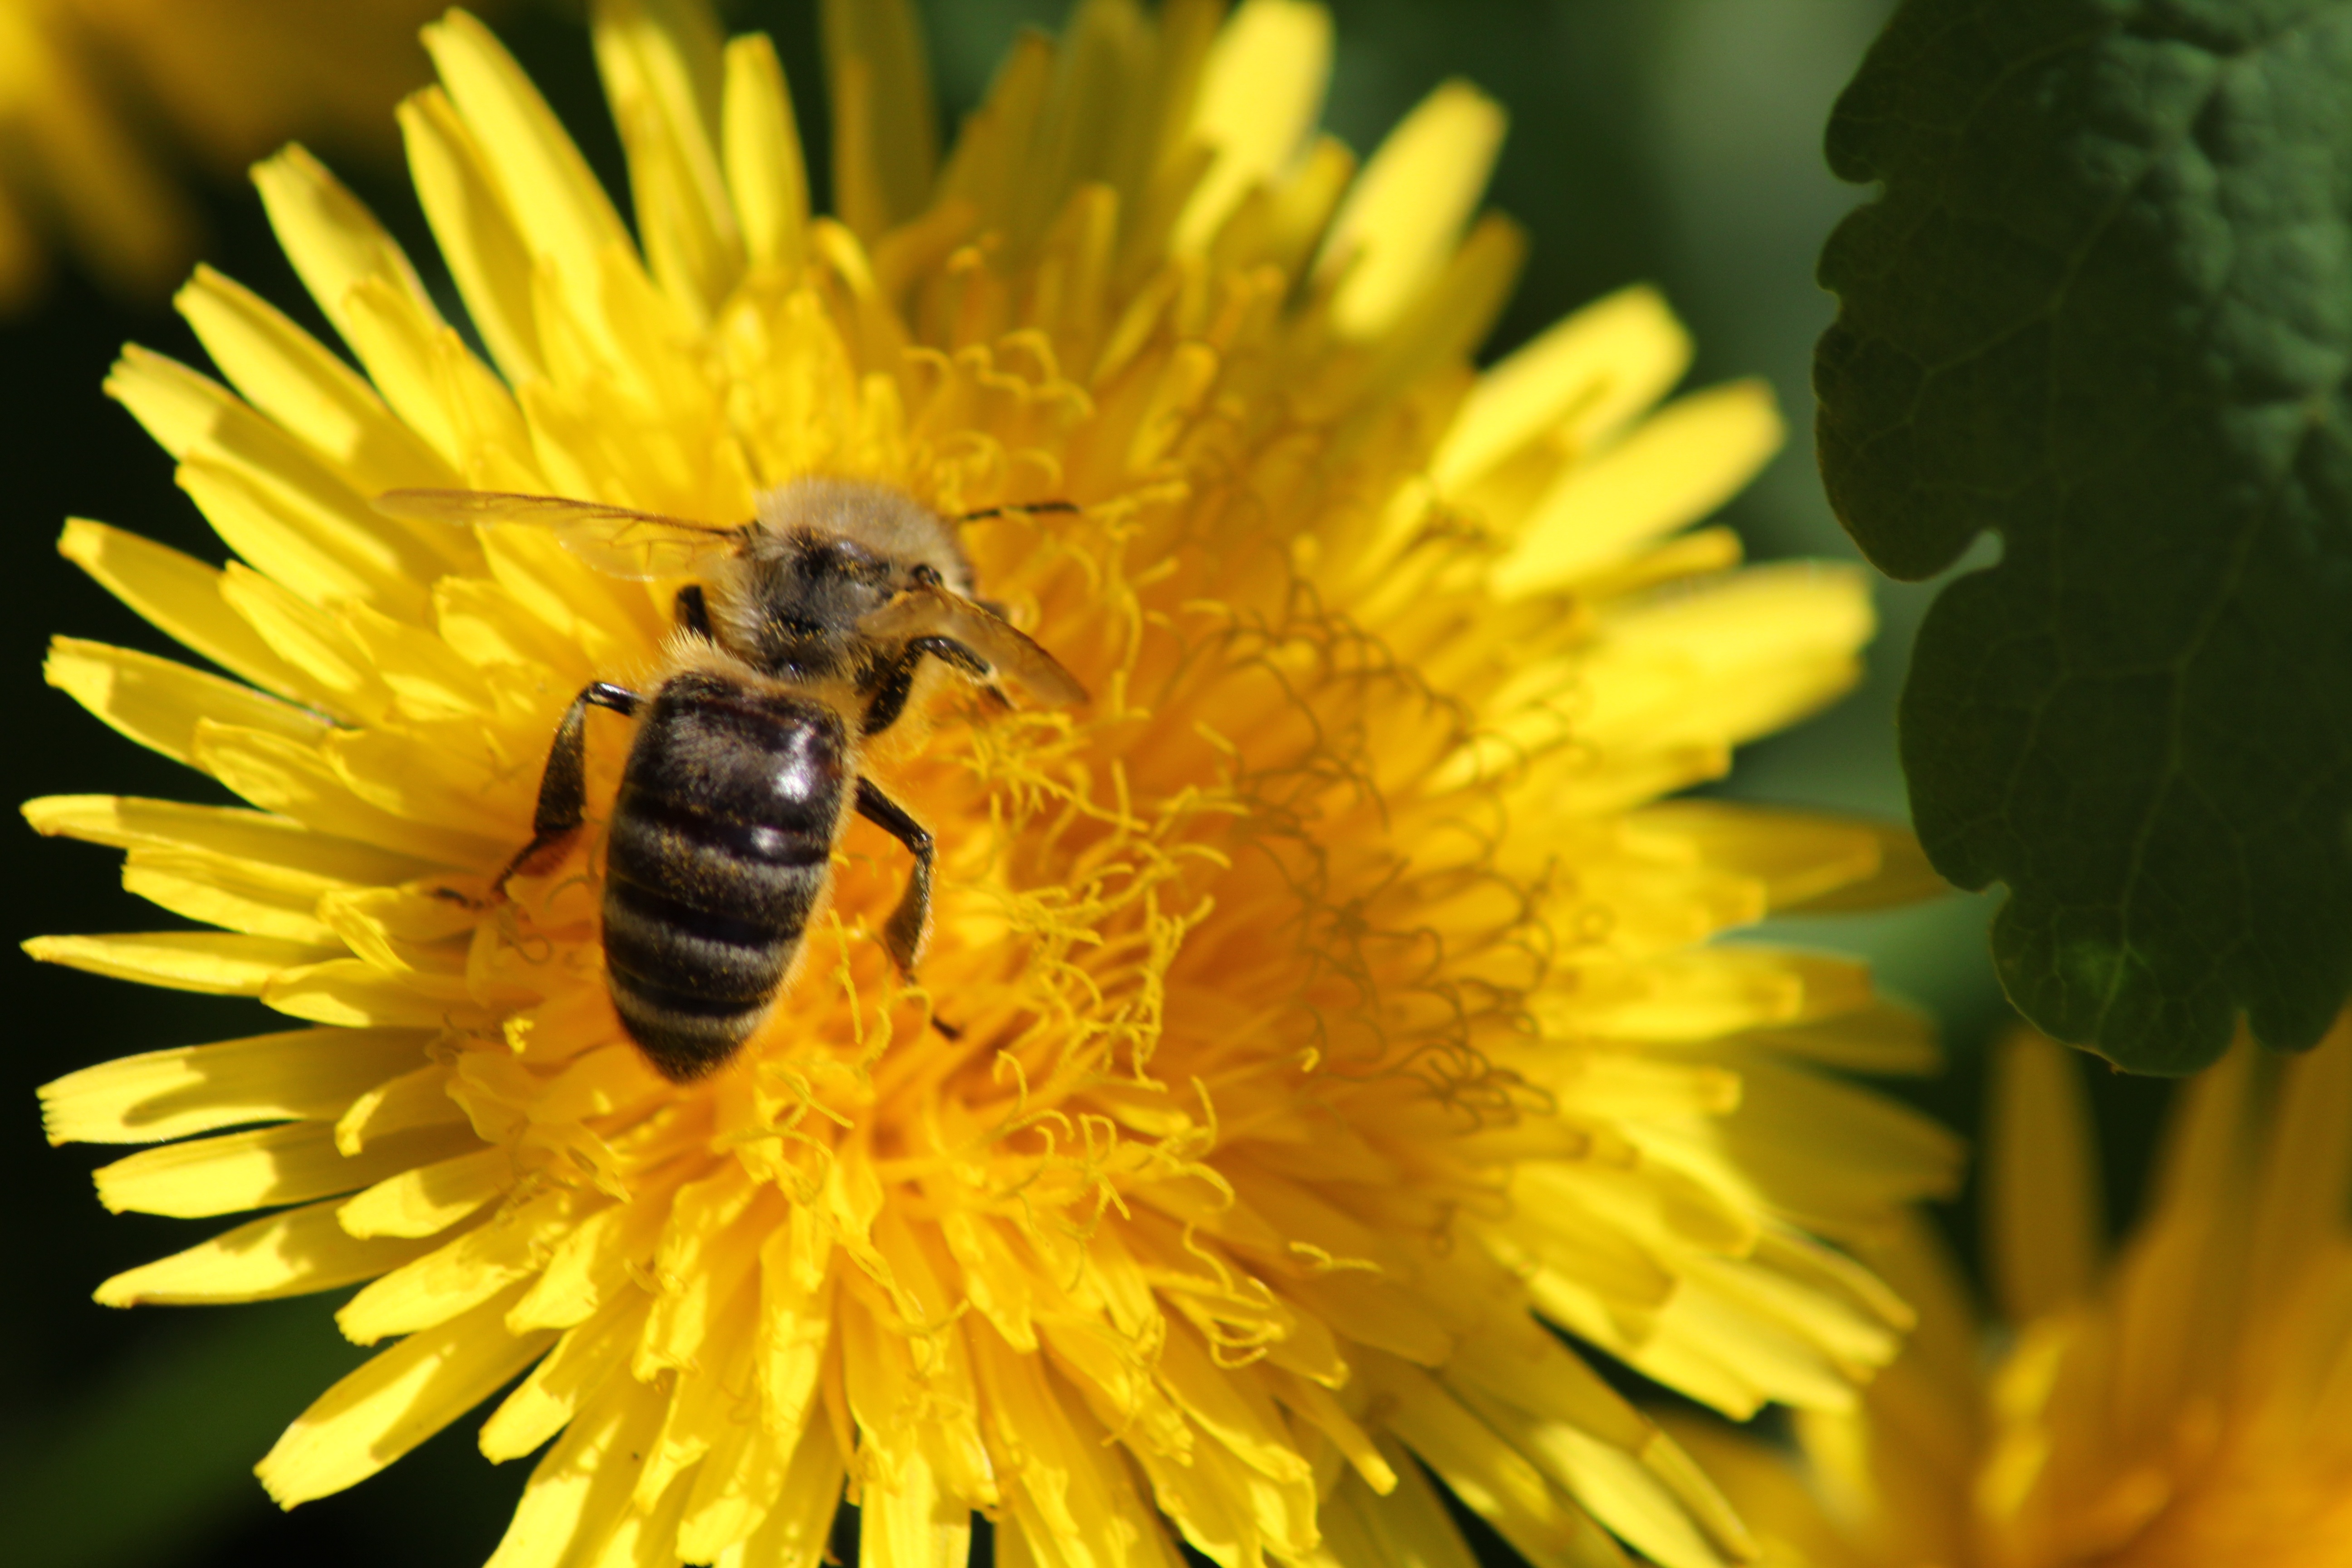
nature, plant, dandelion, flower, petal, summer, pollen, spring, insect, macro, yellow, flora, fauna, invertebrate, flowers, close up, bee, dandelions, bumblebee, nectar, macro photography, flowering plant, honey bee, daisy family, pollinator, land plant, membrane winged insect